Mary Healy (entertainer)

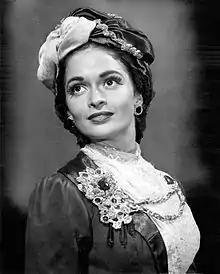
Healy in the Orson Welles–Cole Porter extravanganza "Around the World" (1946)

Mary Sarah Healy (April 14, 1918 – February 3, 2015) was an American actress, singer, and variety entertainer.